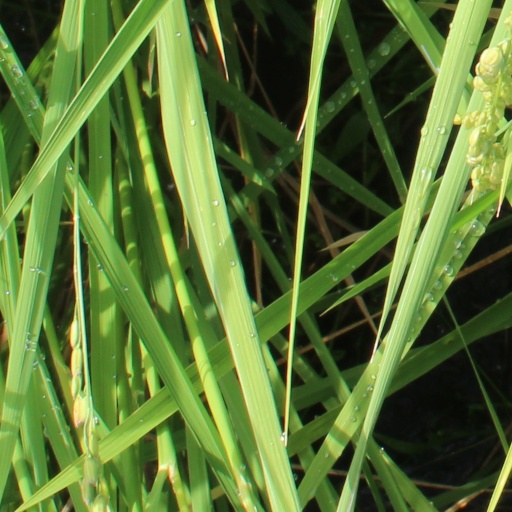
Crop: rice